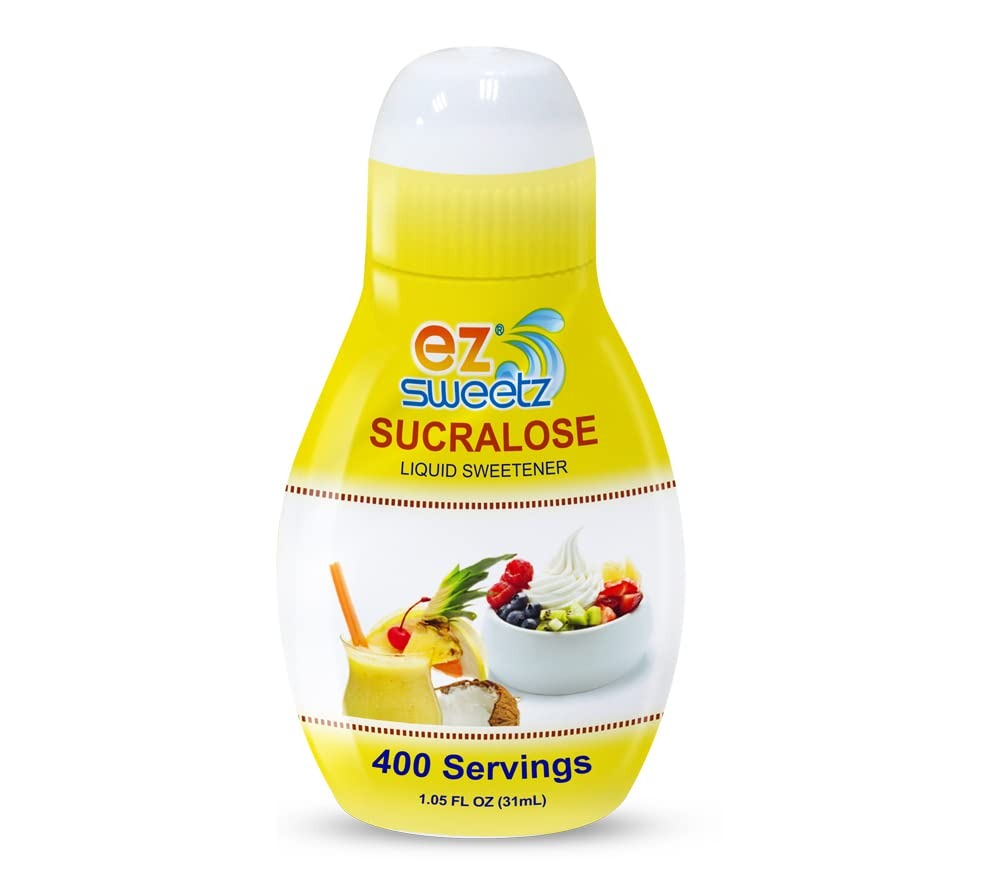
Item Name: EZ-Sweetz (3 Pack |1.05oz - Liquid Sweetener 400 Servings/Bottle)
Bullet Point 1: 1.05 oz bottles (total of 400 Servings), 1 serving = 2 drops
Bullet Point 2: 1 drop = appx. 1 tsps. of sugar's sweetness. True 0 carbs & 0 calories
Bullet Point 3: Kosher certified and fully insured
Bullet Point 4: Proudly made in the USA. Manufacturing licensed by New Jersey Department of Health
Bullet Point 5: Manufactured in a FDA registered facility and third party tested. Product shelf life: 24-month
Value: 3.15
Unit: Fl Oz

Price: 19.69